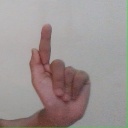
अक्षर: ळ